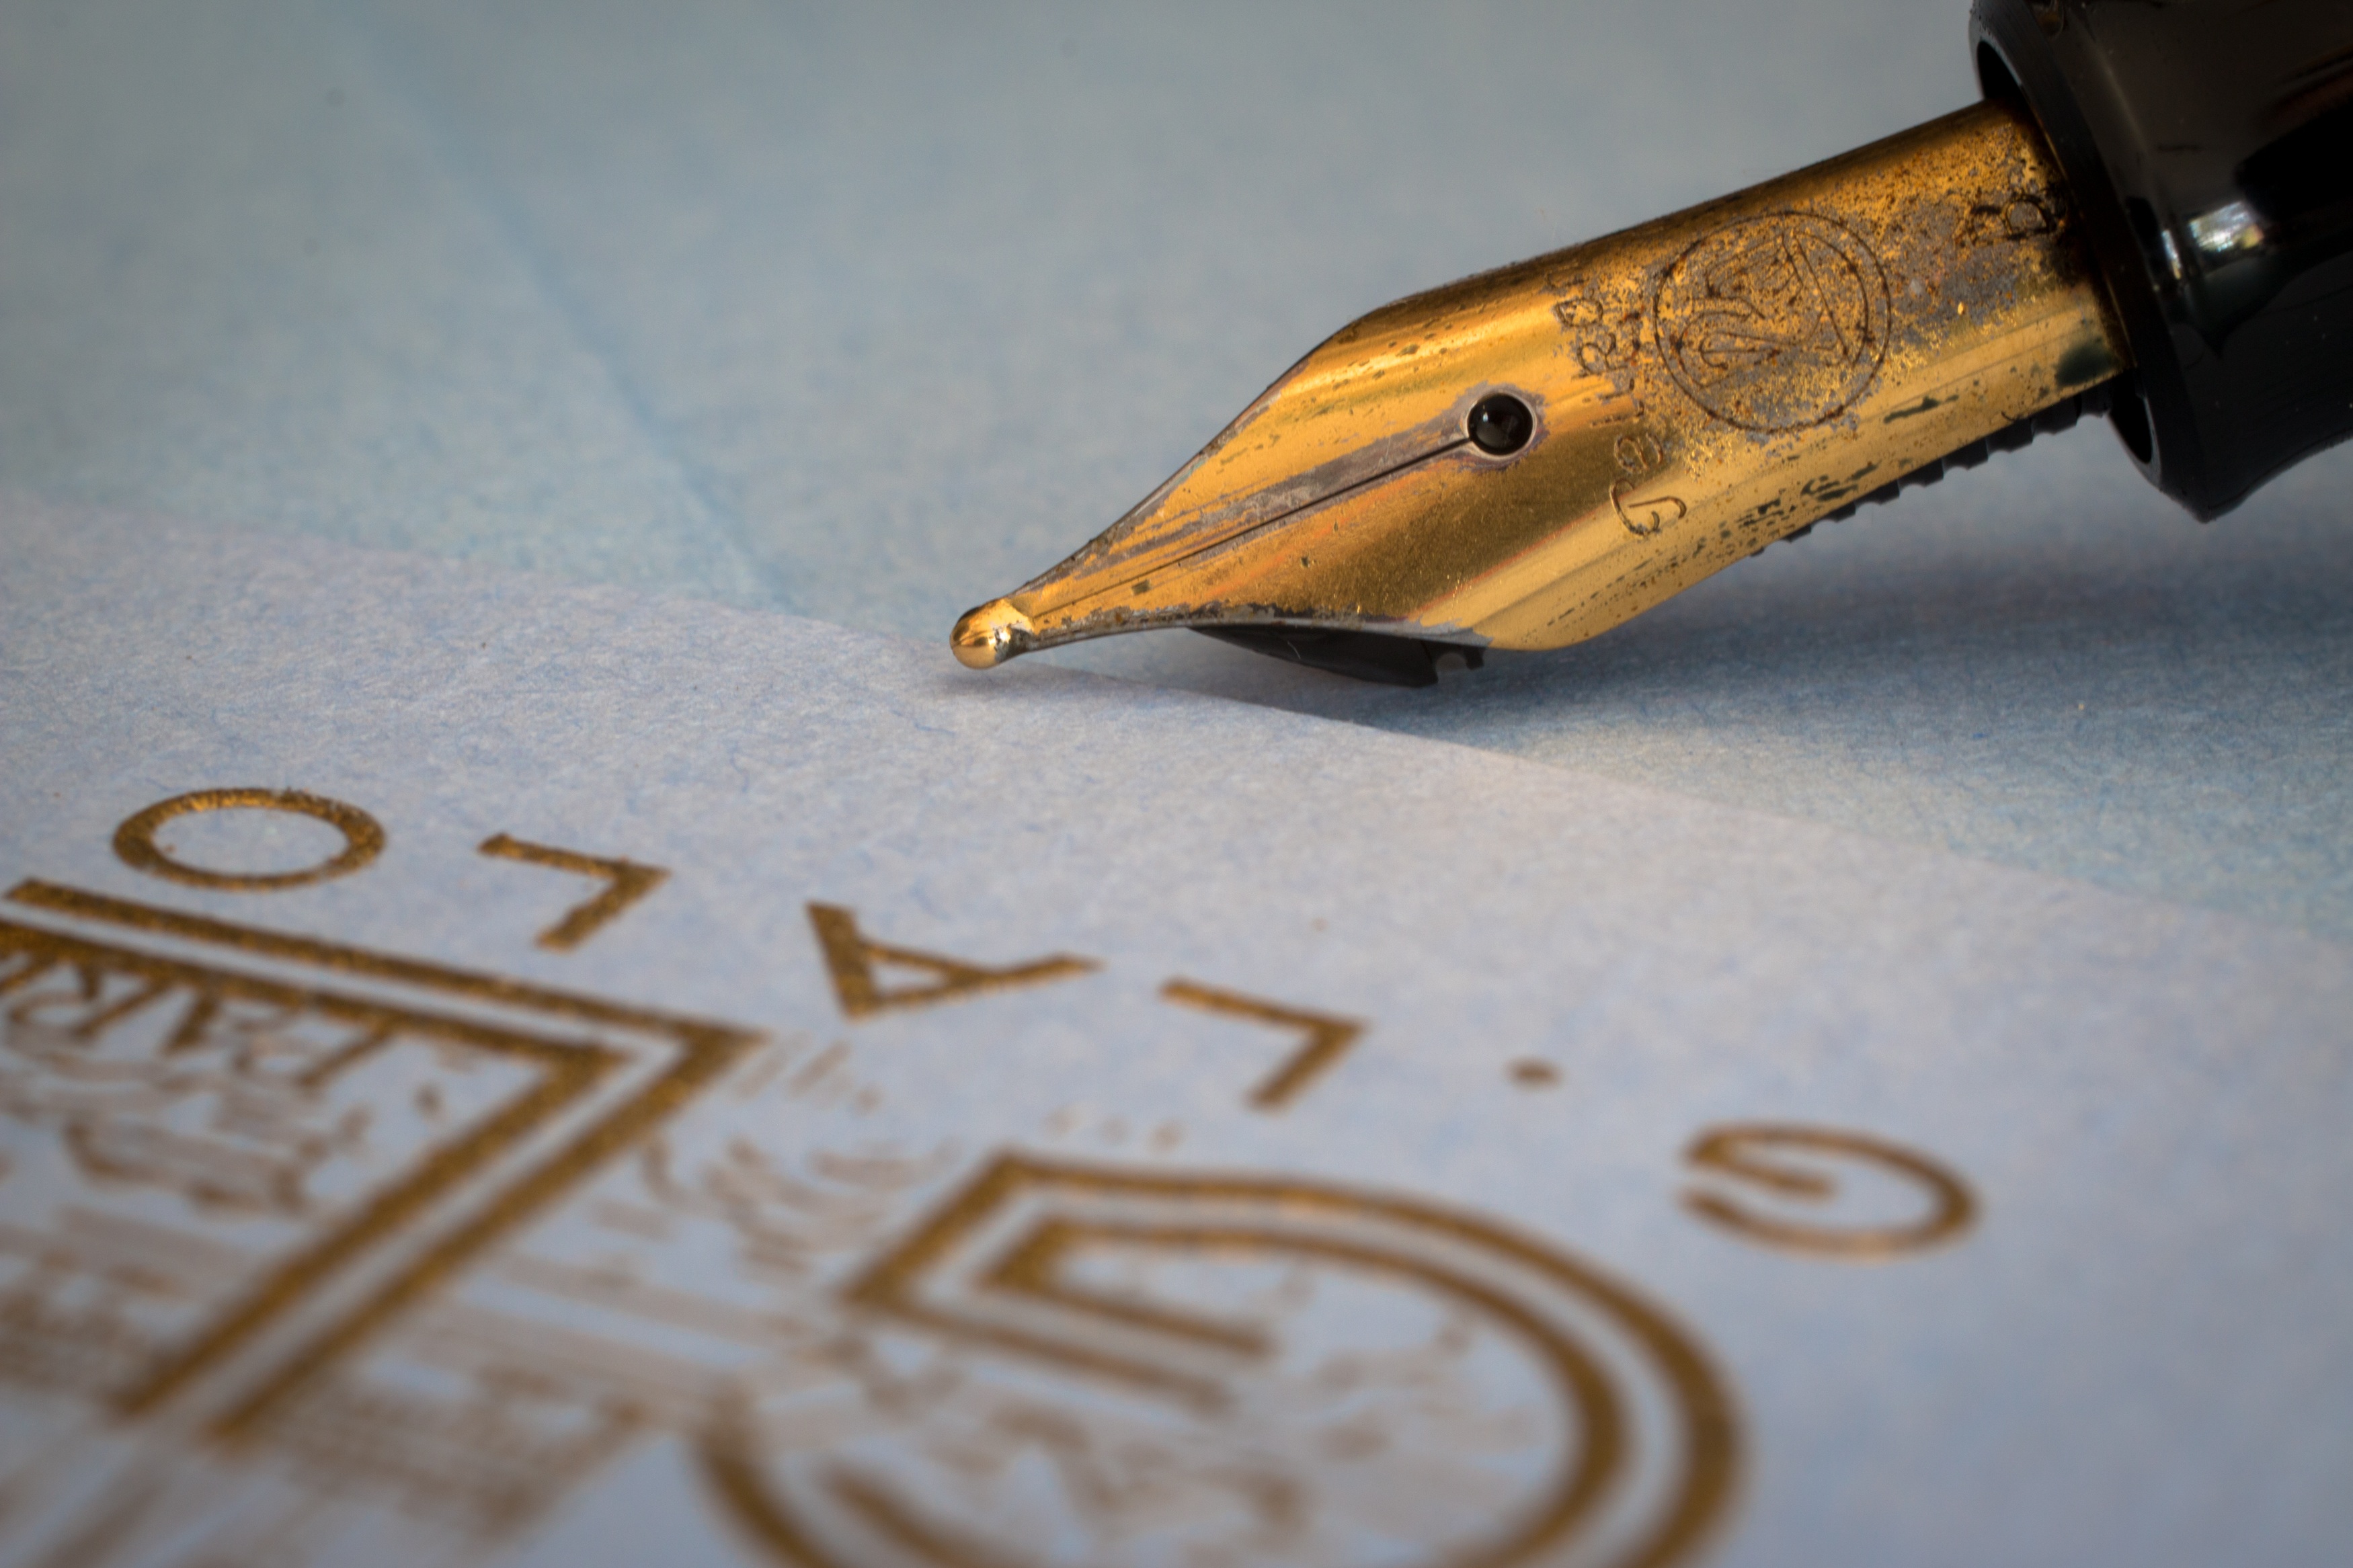
writing, hand, pen, paper, ink, fountain pen, gold, letters, nostalgic, calligraphy, leave, noble, filler, writing tool, fountain pens, handwritten